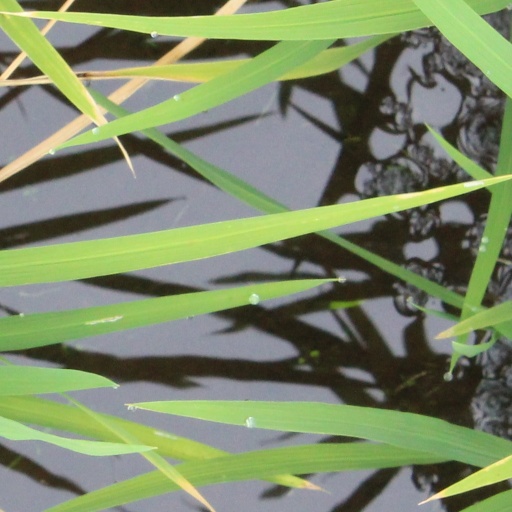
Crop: rice